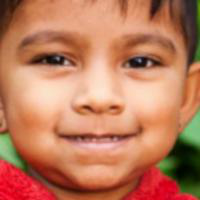
Age group: age 01-10